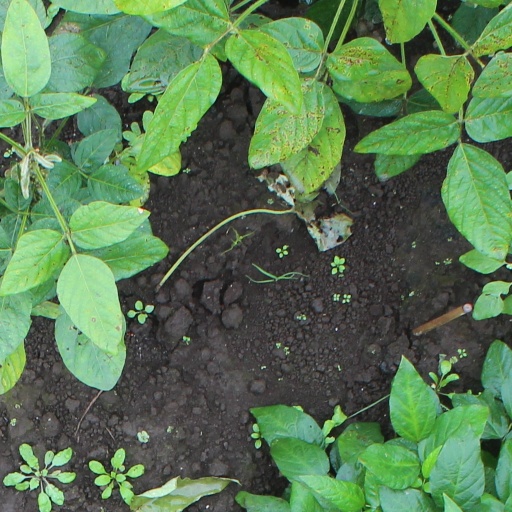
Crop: soybean